Sarah Bouktit

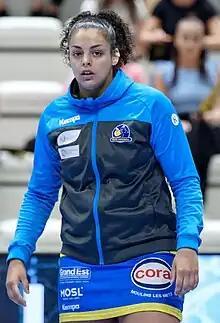
Bouktit in 2022

Sarah Bouktit (born 27 August 2002) is a French female handball player for Metz Handball and the French national team.